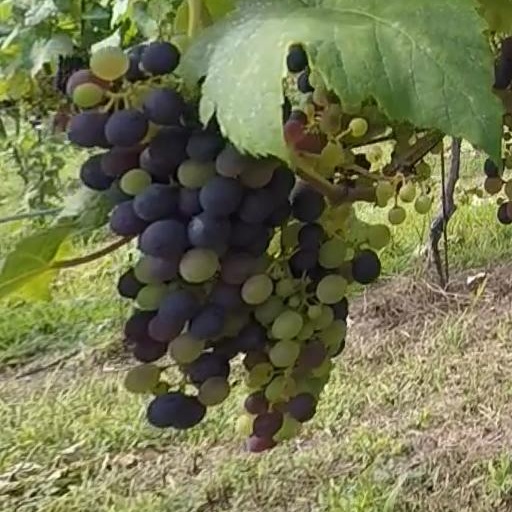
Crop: grape